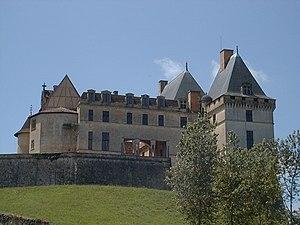
Château de Biron en Dordogne-périgord This building is en partie classé, en partie inscrit au titre des Monuments Historiques. It is indexed in the Base Mérimée, a database of architectural heritage maintained by the French Ministry of Culture,
Biron est une commune française située dans le département de la Dordogne, en région Nouvelle-Aquitaine, entre le Périgord et l'Agenais.